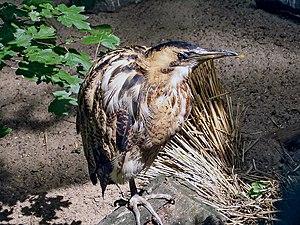
Cette liste de la faune française regroupe les espèces de Aequornithes peuplant la France métropolitaine.